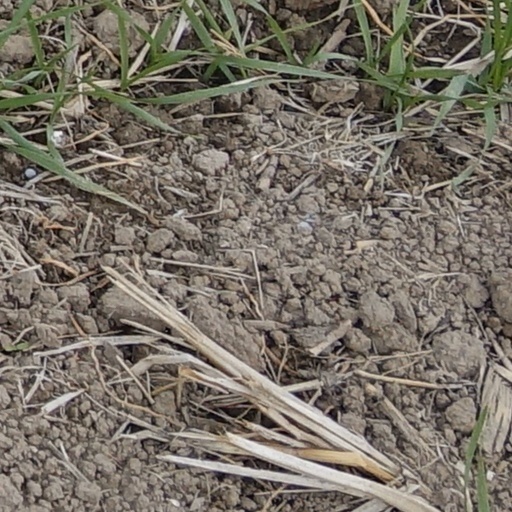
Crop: wheat